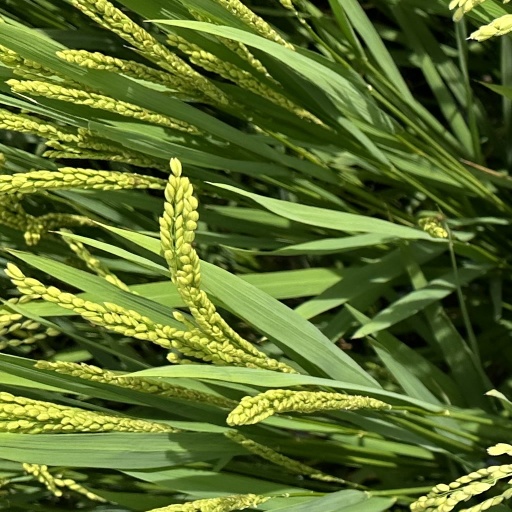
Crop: rice